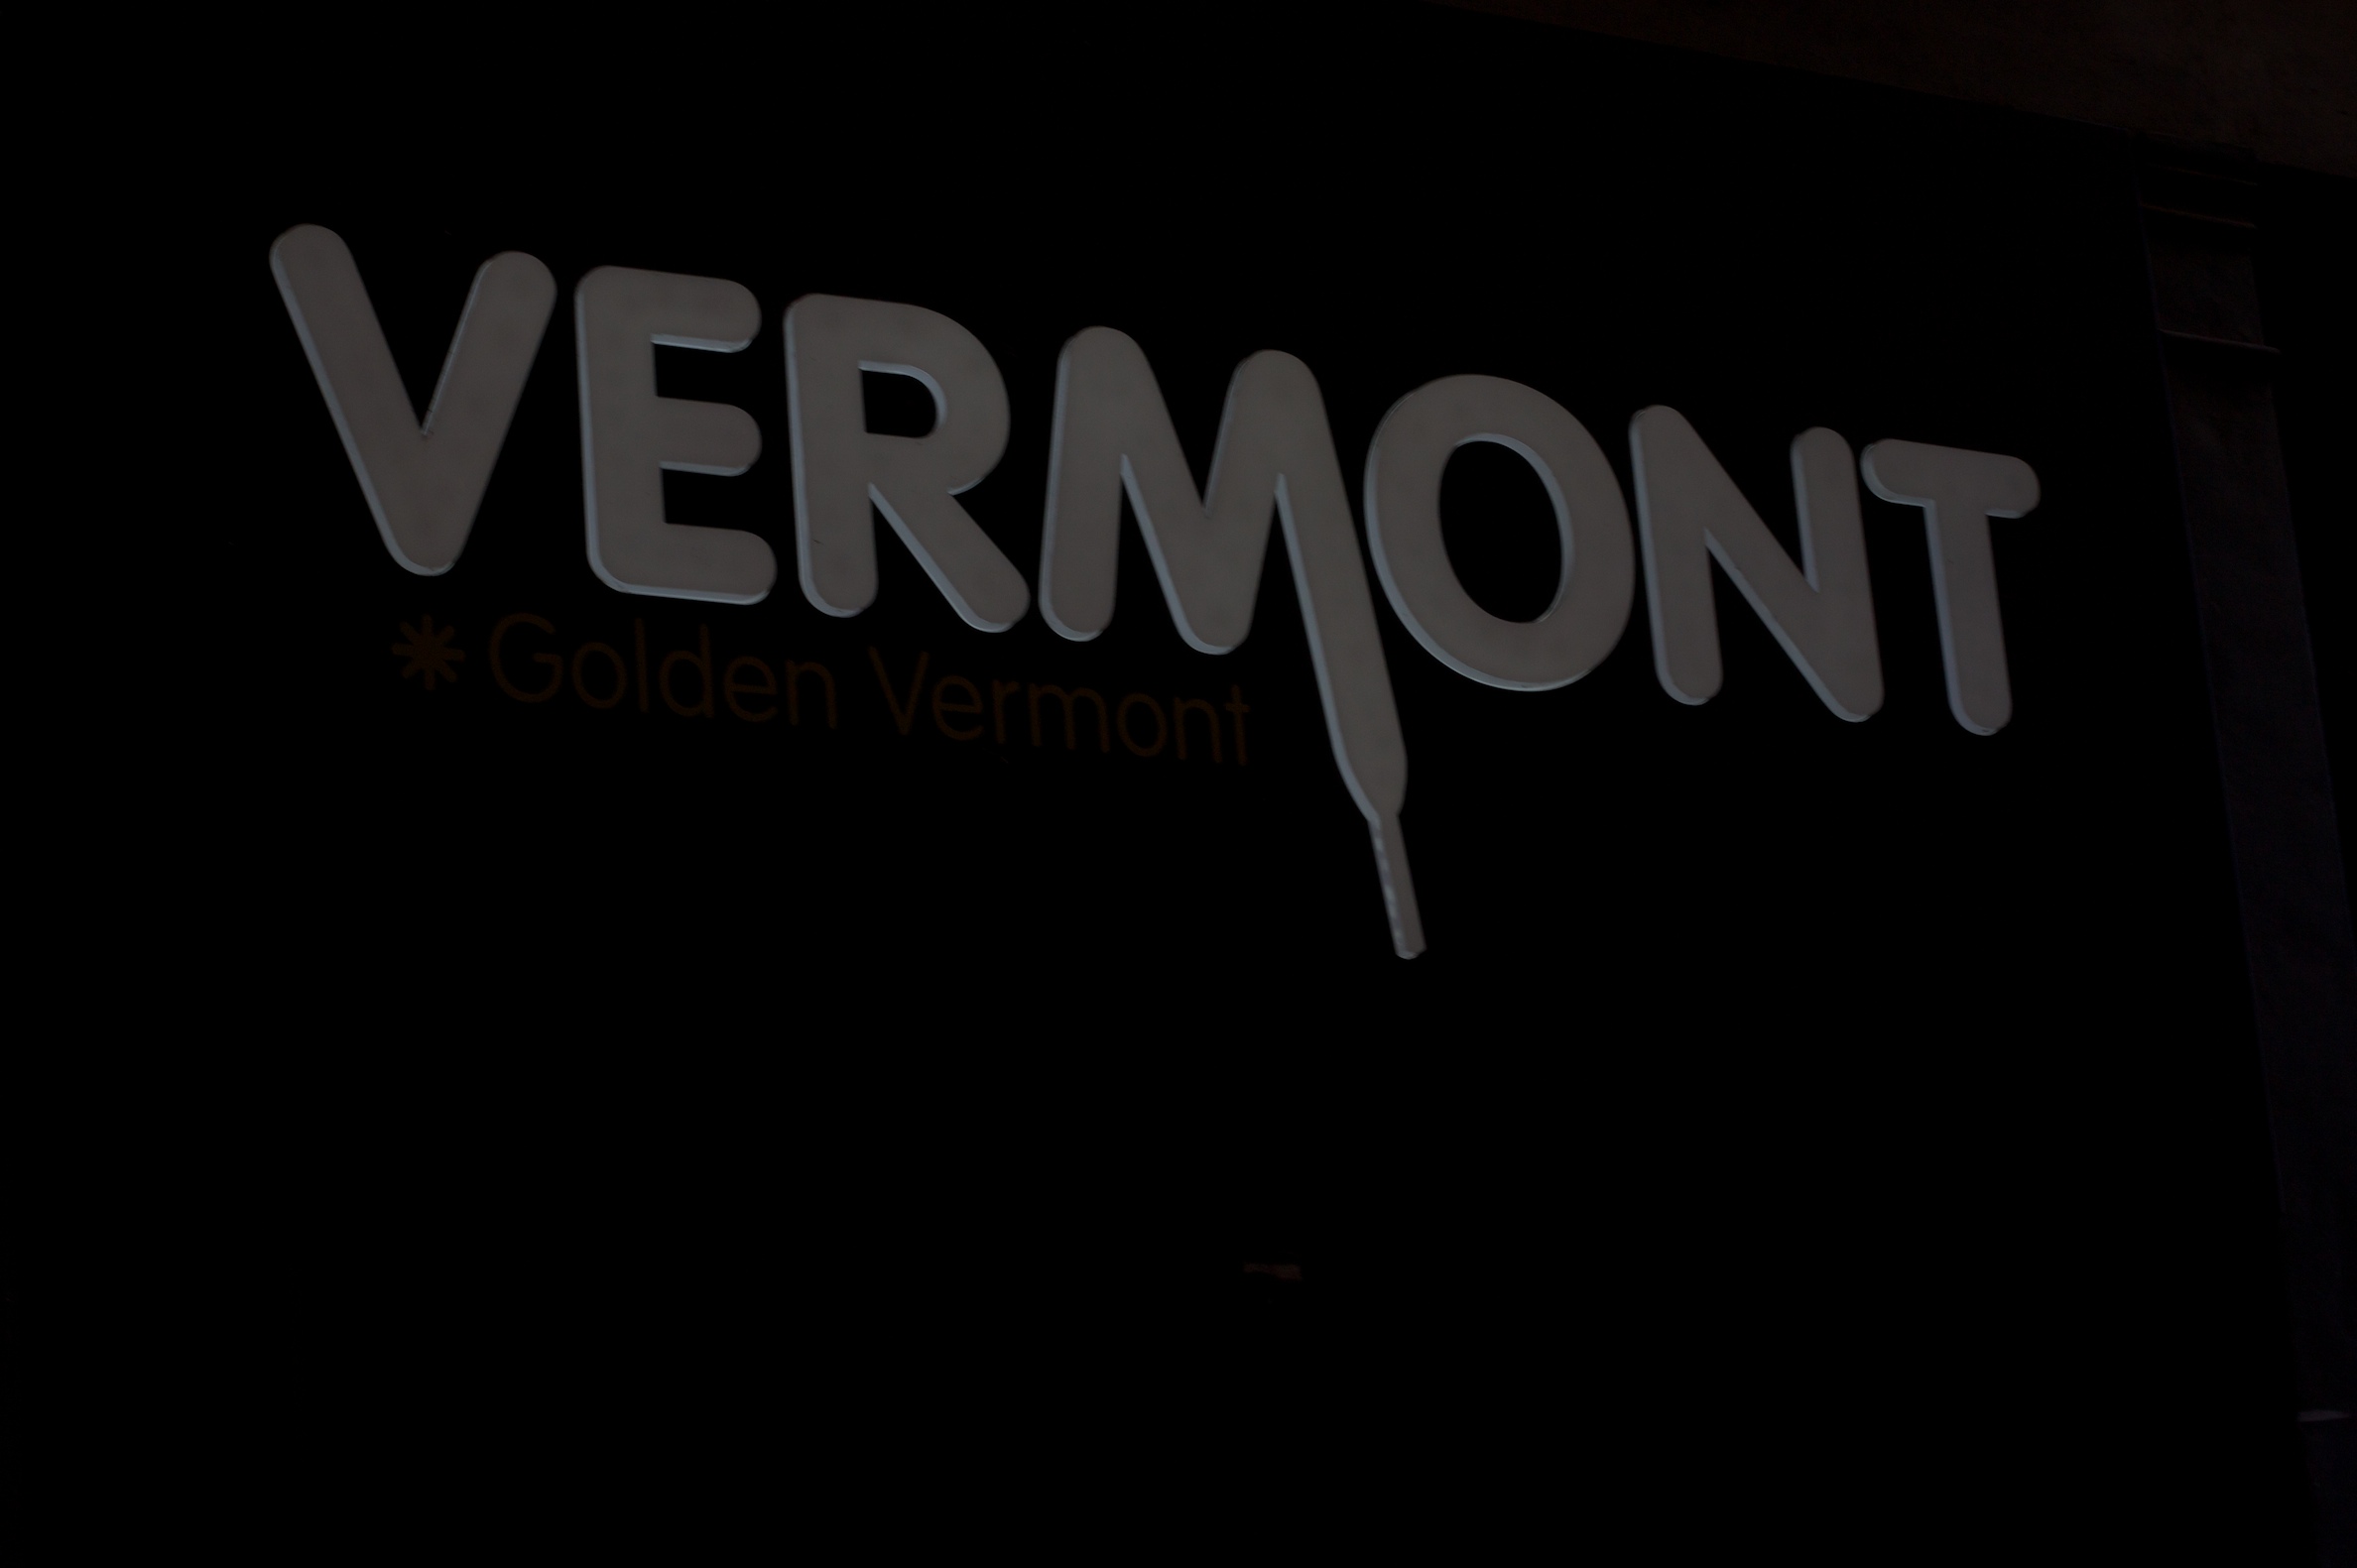
barcelona, brand, font, logo, text, screenshot